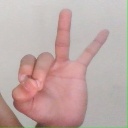
अक्षर: ण